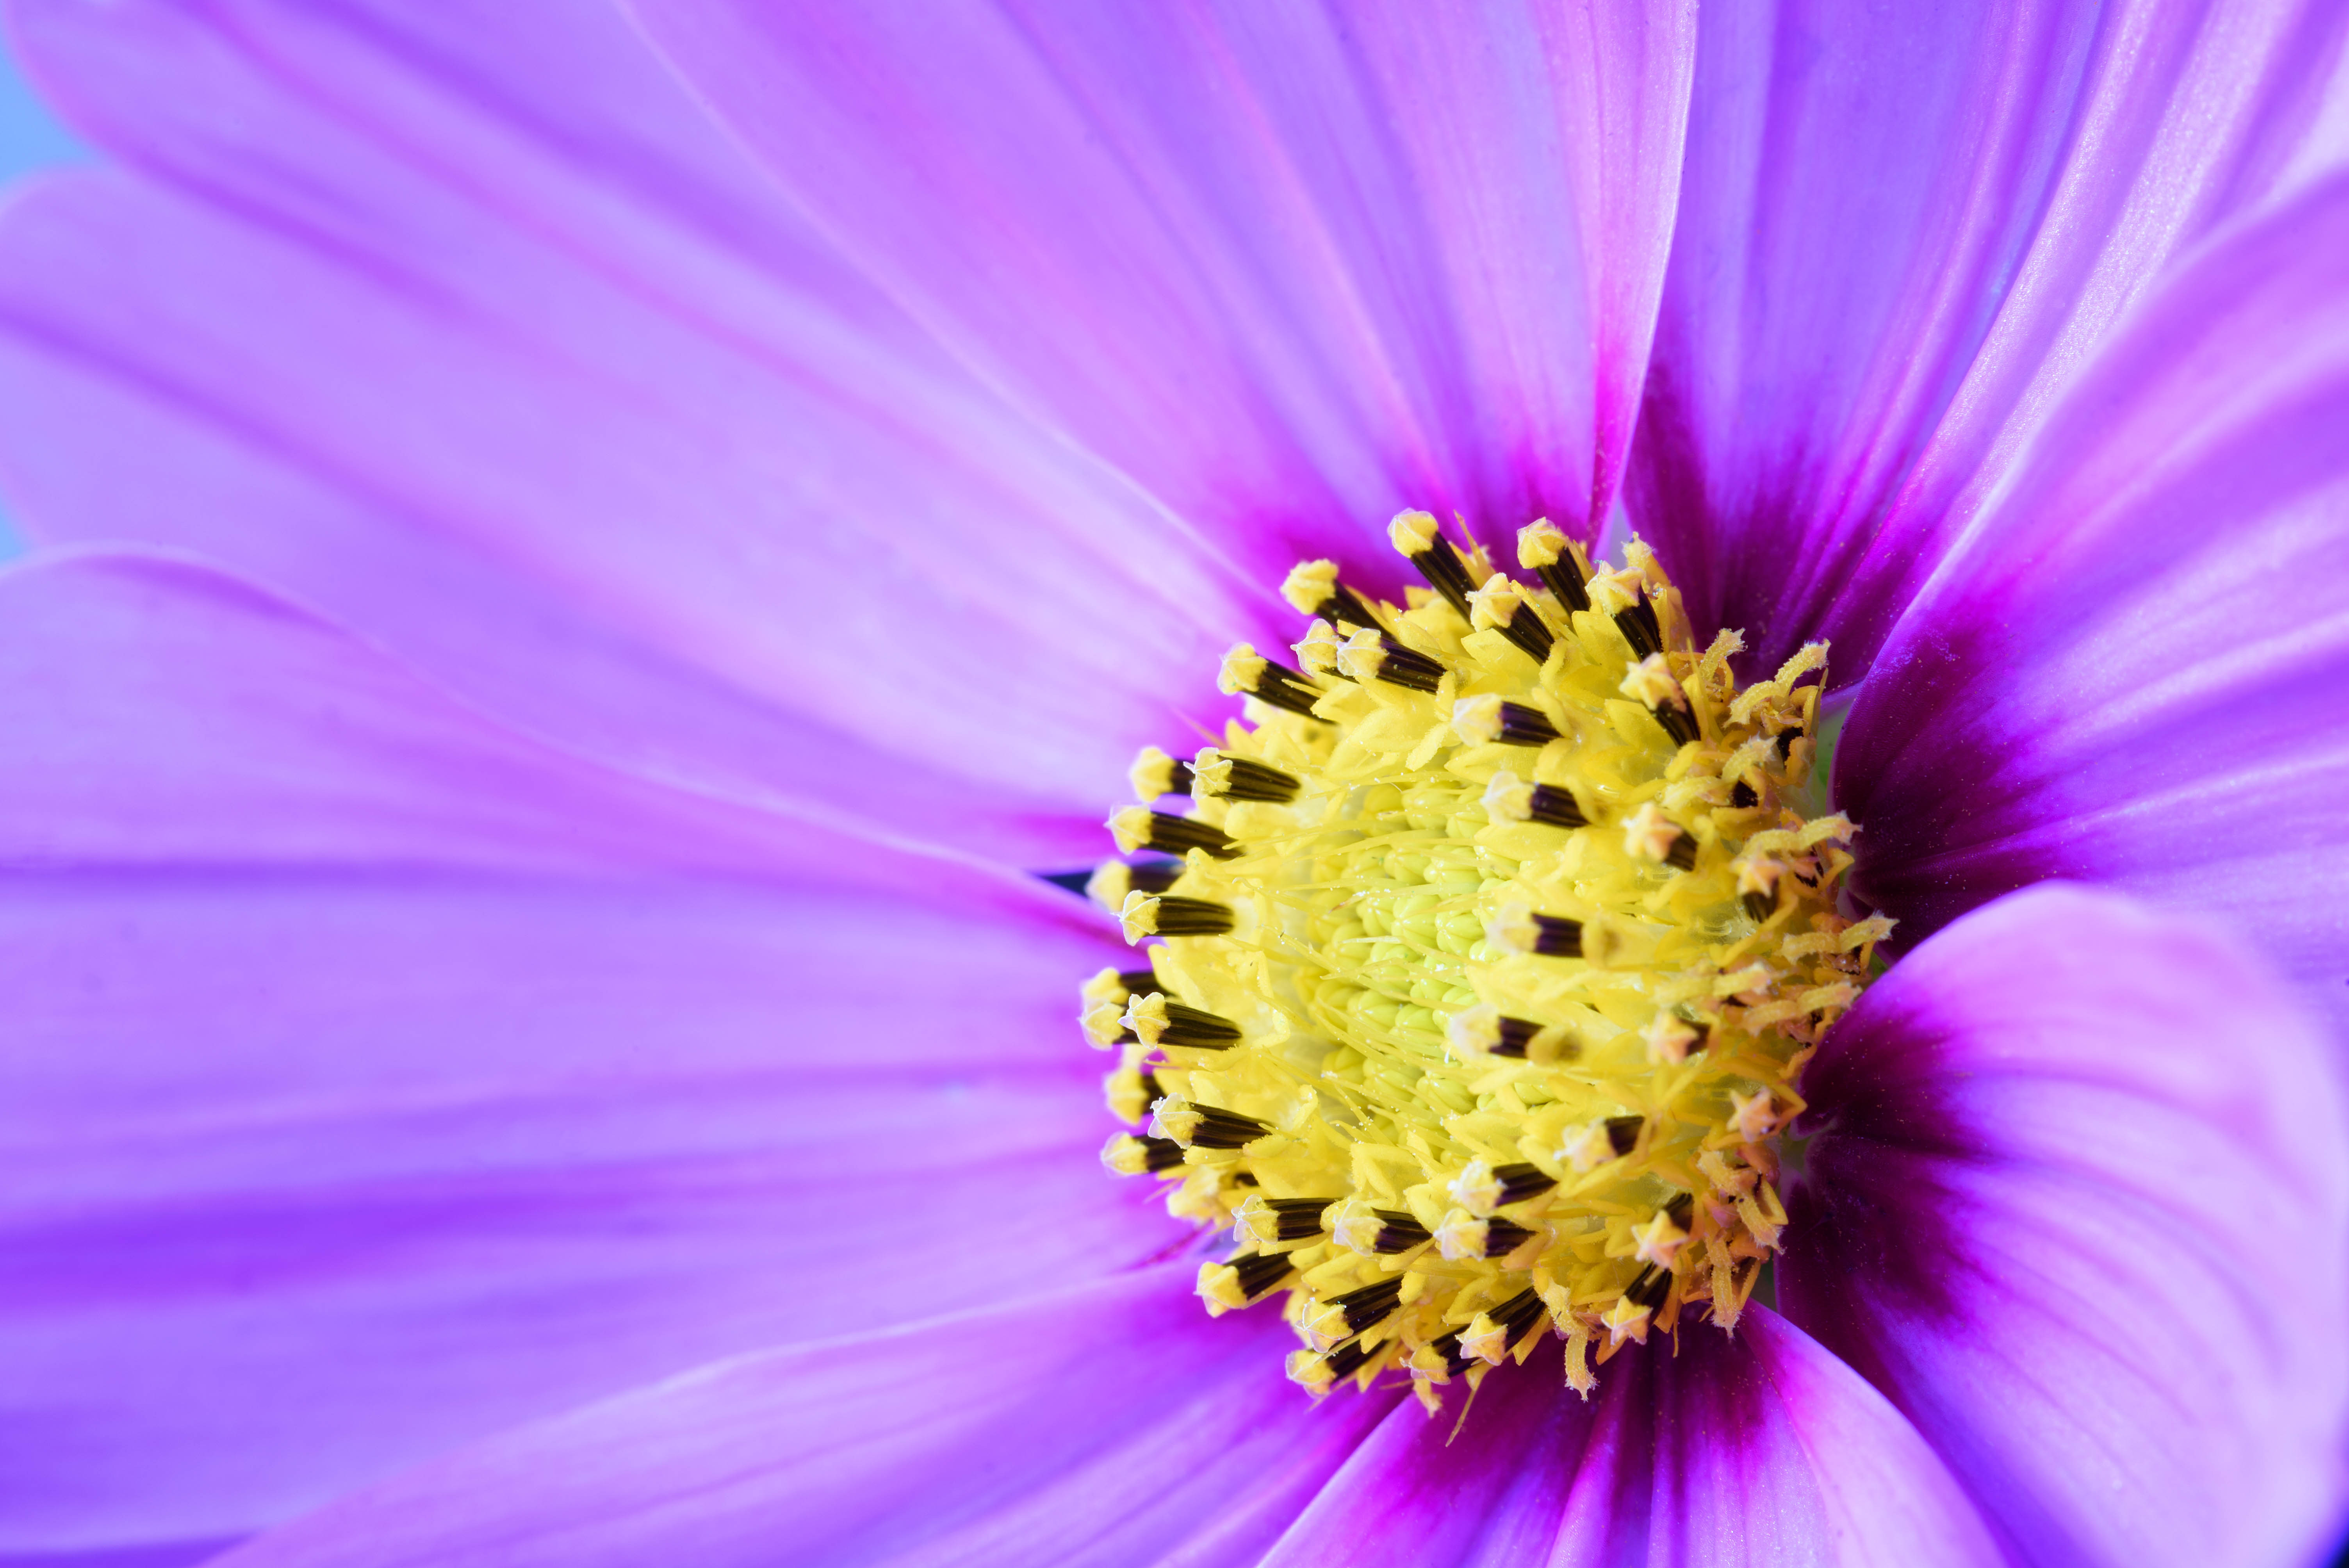
blossom, plant, photography, flower, purple, petal, daisy, pollen, macro, cosmo, nikon, yellow, pink, flora, wildflower, close up, d750, nectar, macro photography, flowering plant, daisy family, annual plant, plant stem, land plant